Italian Enlightenment

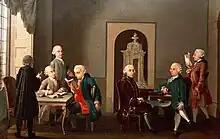
The members of the Milanese Accademia dei Pugni. From left to right: Alfonso Longo (back), Alessandro Verri, Giambattista Biffi, Cesare Beccaria, Luigi Lambertenghi, Pietro Verri and Giuseppe Visconti di Saliceto.

The Enlightenment in Italy (Italian: "Illuminismo italiano") was a cultural and philosophical movement that began in the second half of the eighteenth century, characterized by the discussion of the epistemological, ethical, and political issues of the Enlightenment thought of the eighteenth century.